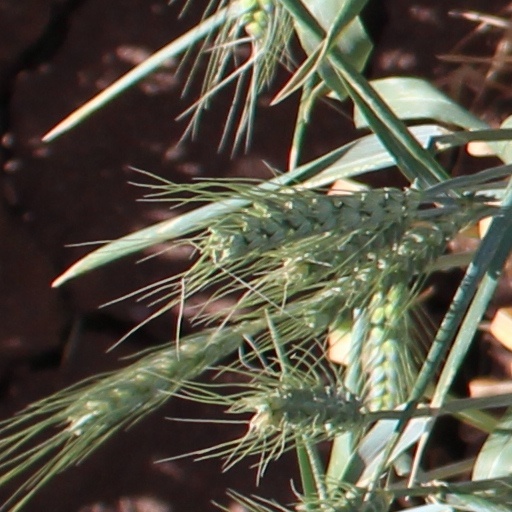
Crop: wheat